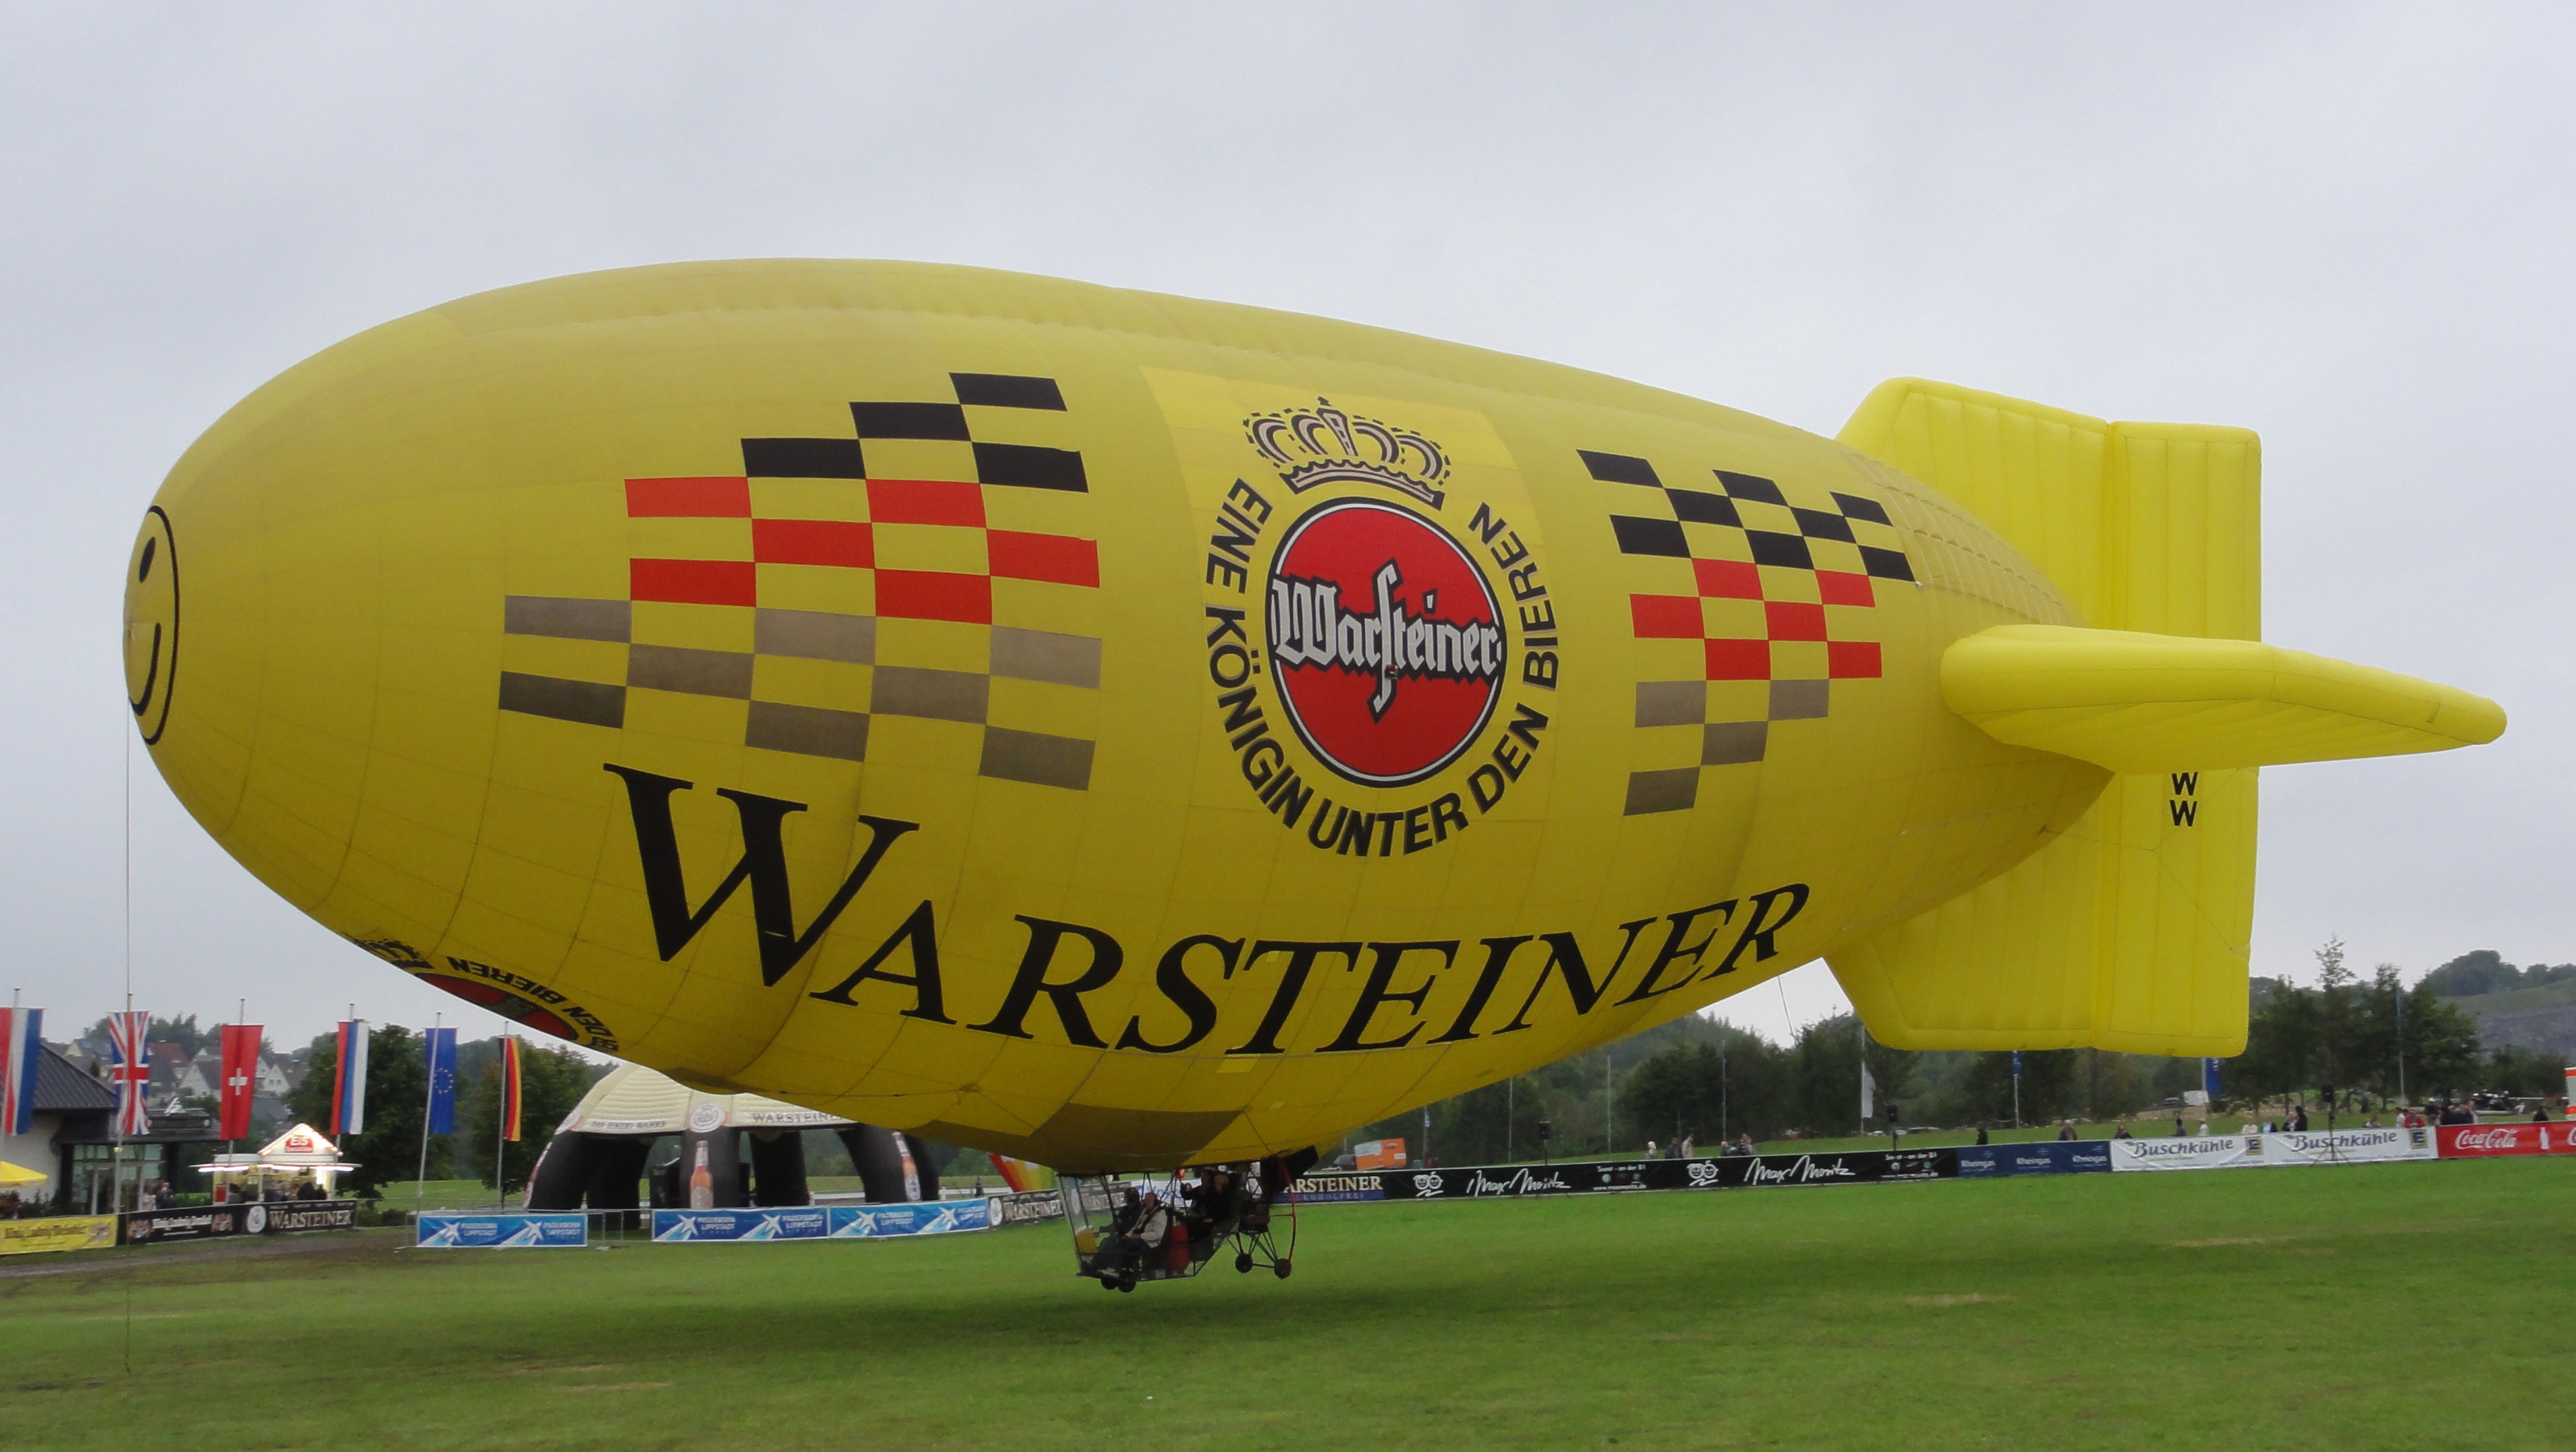
fly, aircraft, vehicle, airline, aviation, toy, airship, blimp, zeppelin, rigid airship, hot air ship, atmosphere of earth, executive car, air ships